Fairmont Palliser Hotel

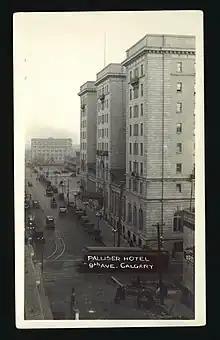
View of Palliser Hotel on 9th Ave. Before 1929.

When the Canadian Pacific Railway (CPR) pushed west in 1883, Calgary was essentially a North-West Mounted Police post and trading centre. With an influx of tourists, mainly en route to CPR's Banff Springs Hotel, a hospitality spot in Calgary was an essential link.